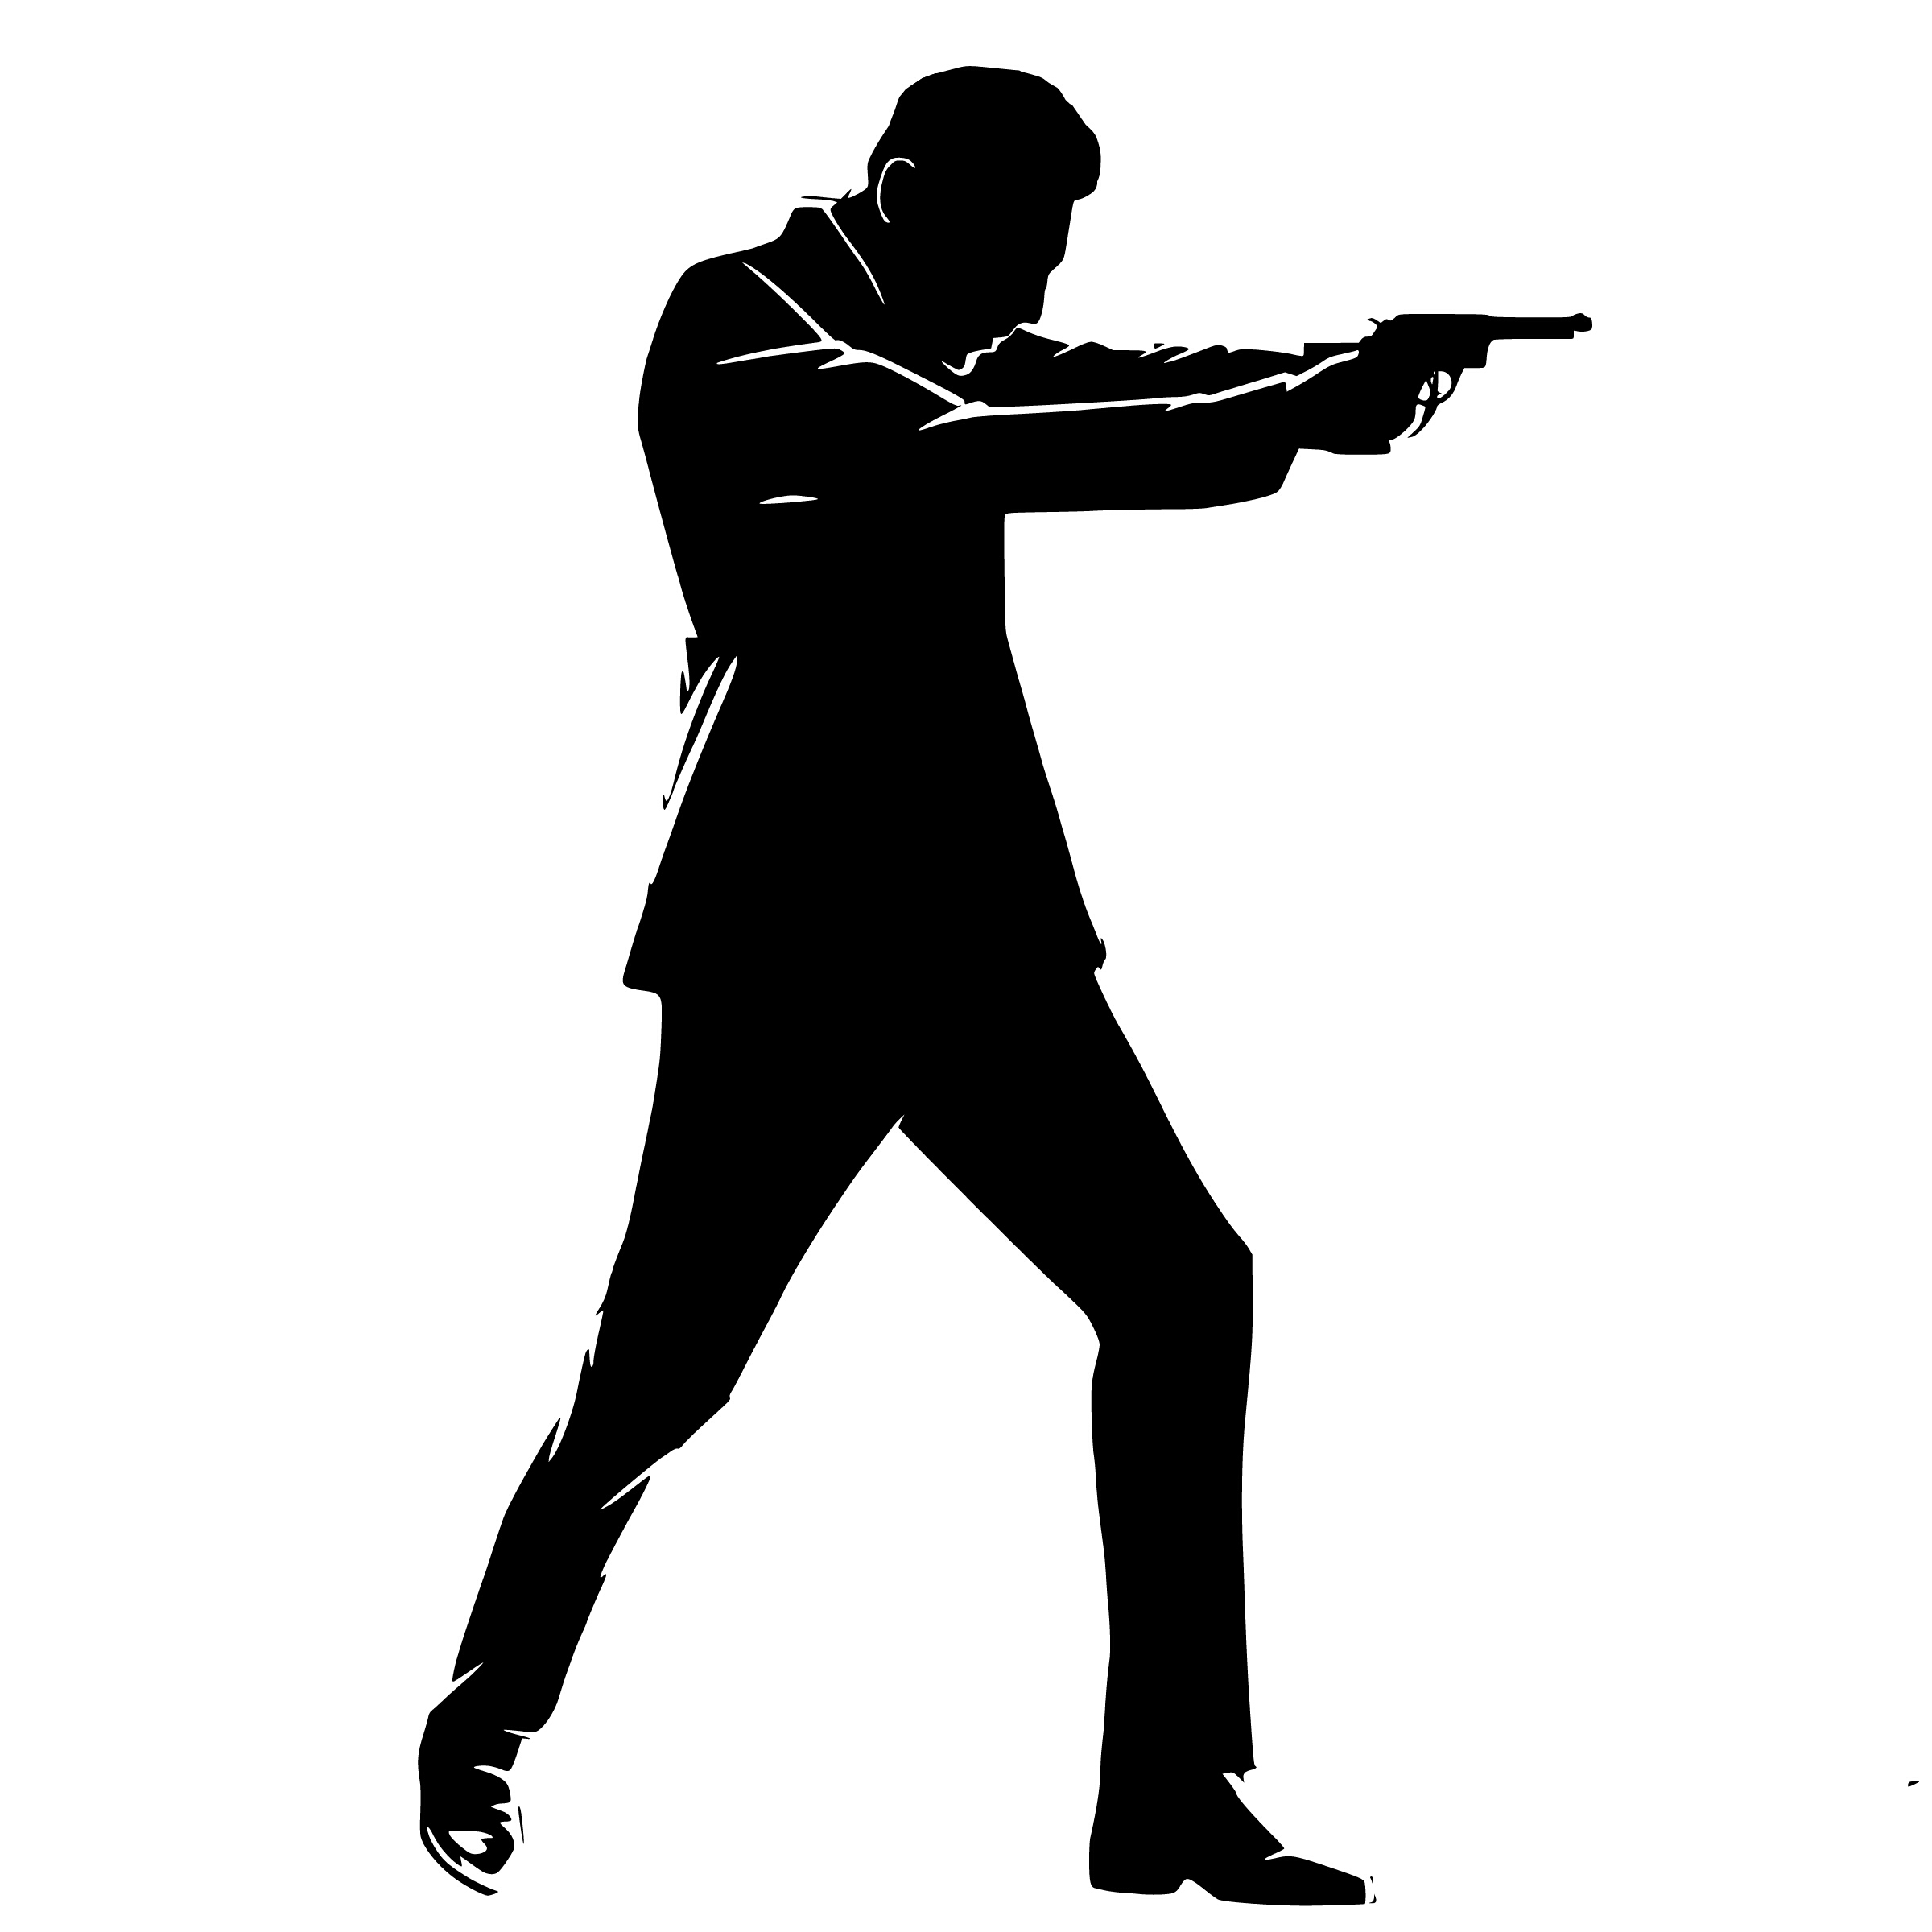
adventure, agent, character, crime, detective, disguise, man, identity, gun, attack, mystery, police, professional, secret, cia, central intelligence agency, service, silhouette, spy, surveillance, black, standing, joint, black and white, male, shoulder, arm, muscle, hand, shoe, angle, clip art